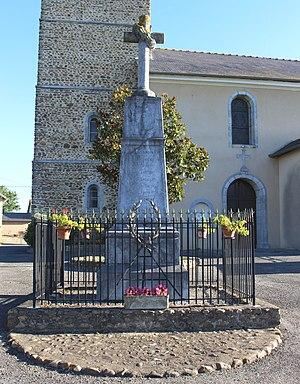
Monument aux morts de Laslades (Hautes-Pyrénées)
Laslades est une commune française située dans le département des Hautes-Pyrénées, en région Occitanie.
Les monuments aux morts de la guerre 1914-1918 peuvent être surmontés d'éléments symbolisant :